Peridot

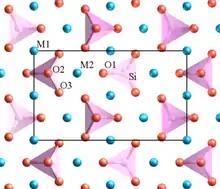
The atomic scale structure of olivine looking along the "a" axis. Oxygen is shown in red, silicon in pink, and magnesium/iron in blue. A projection of the unit cell is shown by the black rectangle.

The molecular structure of peridot consists of isomorphic olivine, silicate, magnesium and iron in an orthorhombic crystal system. In an alternative view, the atomic structure can be described as a hexagonal, close-packed array of oxygen ions with half of the octahedral sites occupied by magnesium or iron ions and one-eighth of the tetrahedral sites occupied by silicon ions.